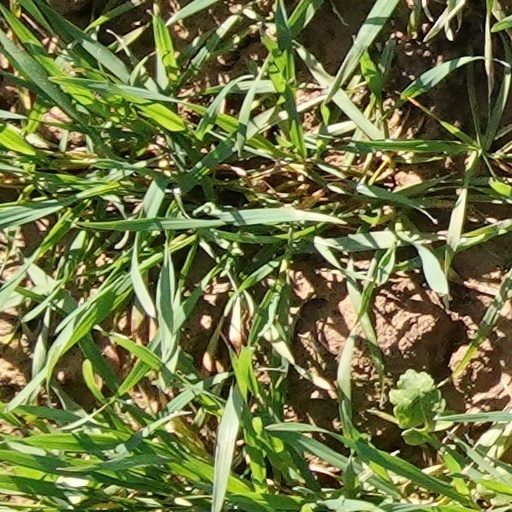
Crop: wheat